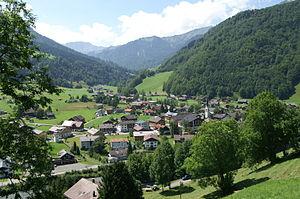
Mellau est un village autrichien, situé dans le district de Brégence, dans le land de Vorarlberg. Il comporte 1 301 habitants.